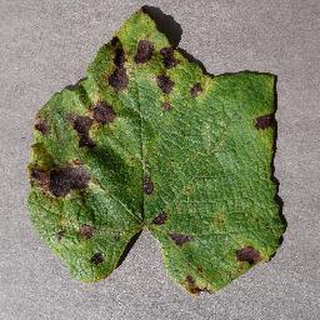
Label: grape_leaf_blight